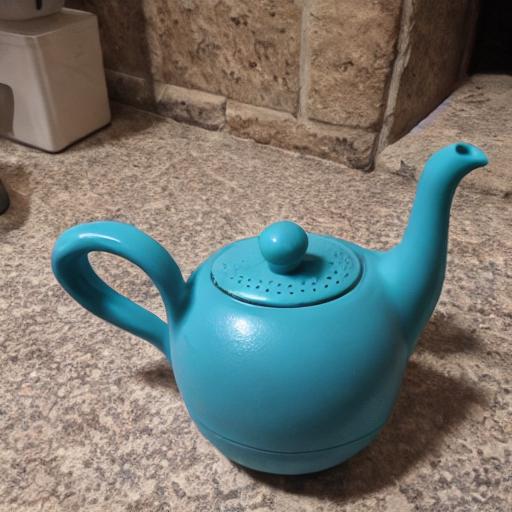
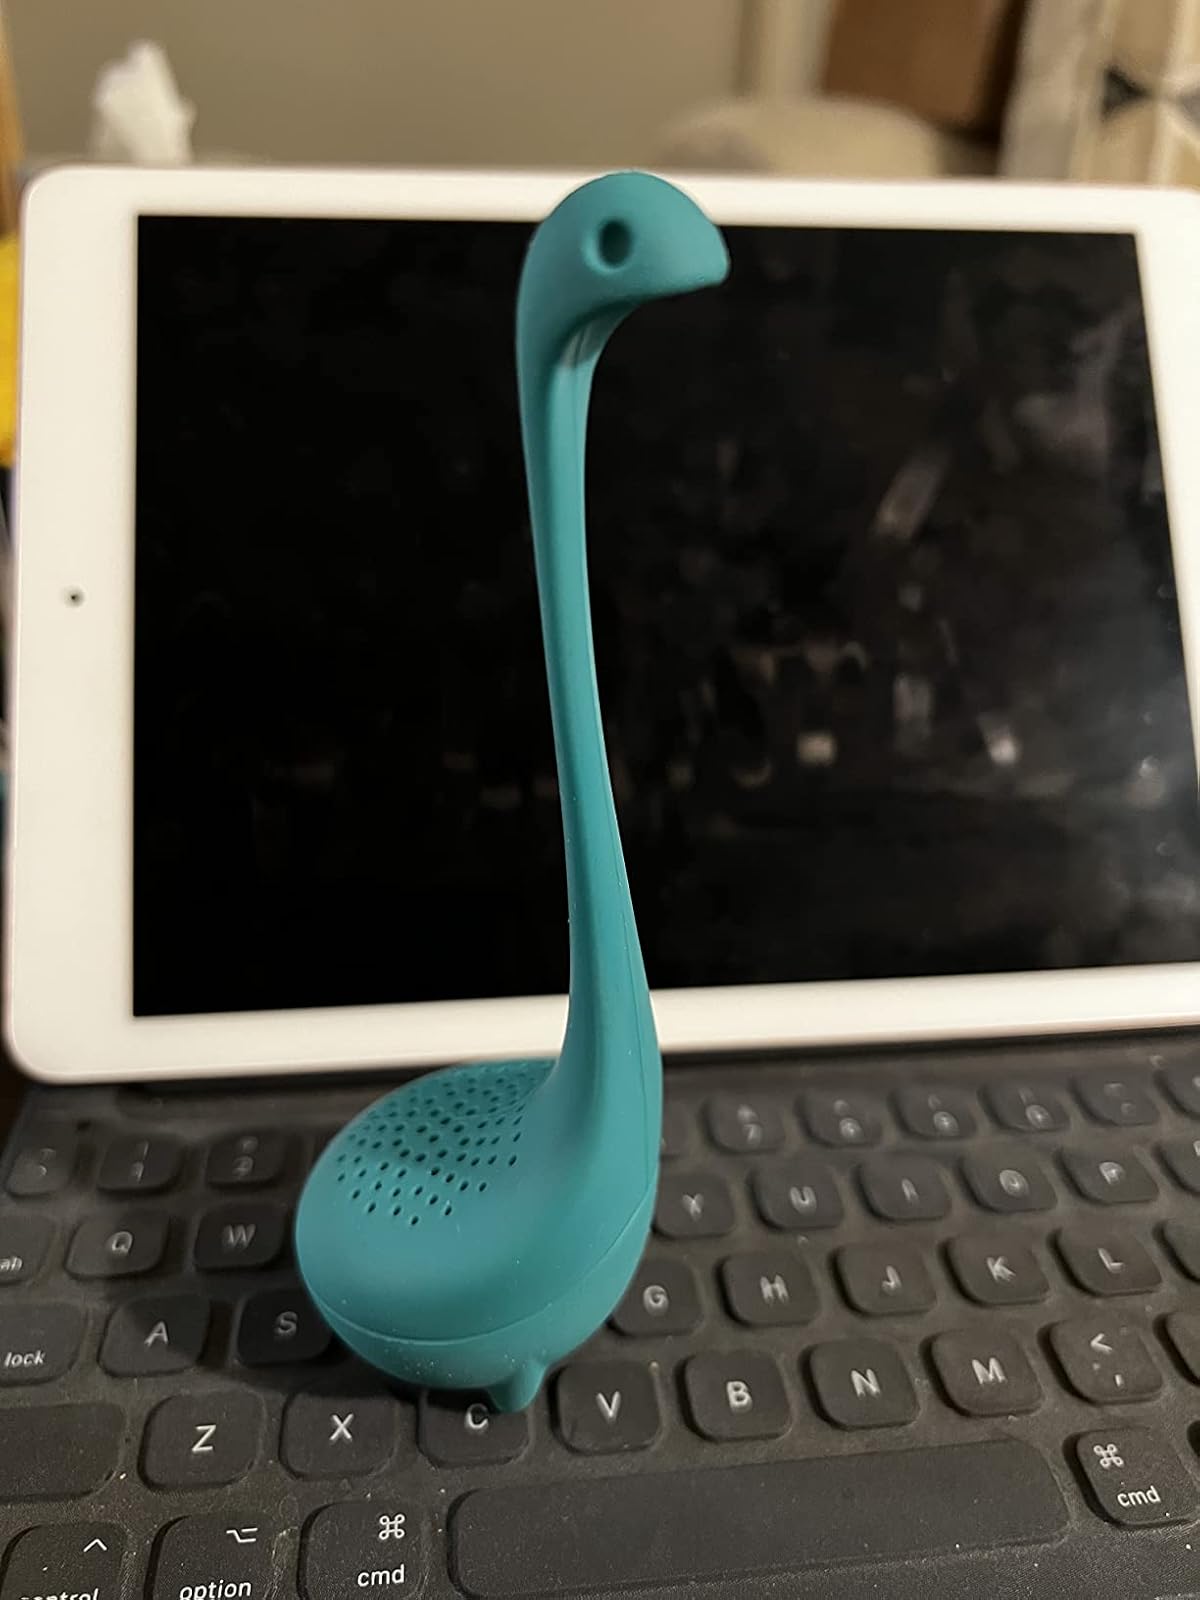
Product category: items_tea
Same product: no